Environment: real
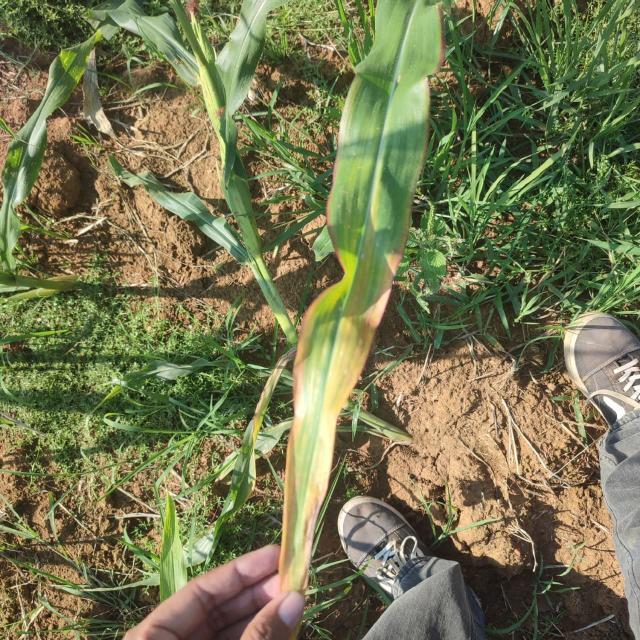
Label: phosphorus_deficiency